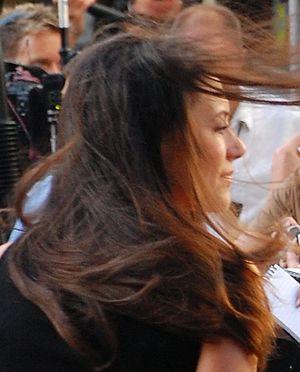
Katie Victoria Magowan, connue sous le diminutif Kate Magowan est une actrice britannique.